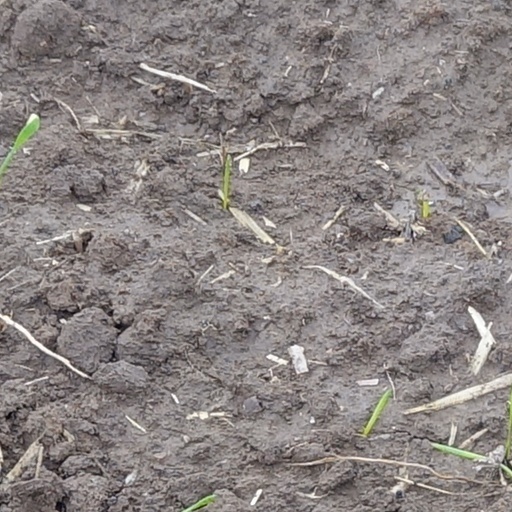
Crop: wheat